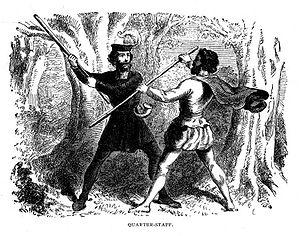
Un gourdin est une des armes les plus primitives, arme dite de mêlée ou de contact qui semble avoir été universellement utilisée par l'homme. Dans sa première édition, le Dictionnaire de l'Académie française le définit comme suit :